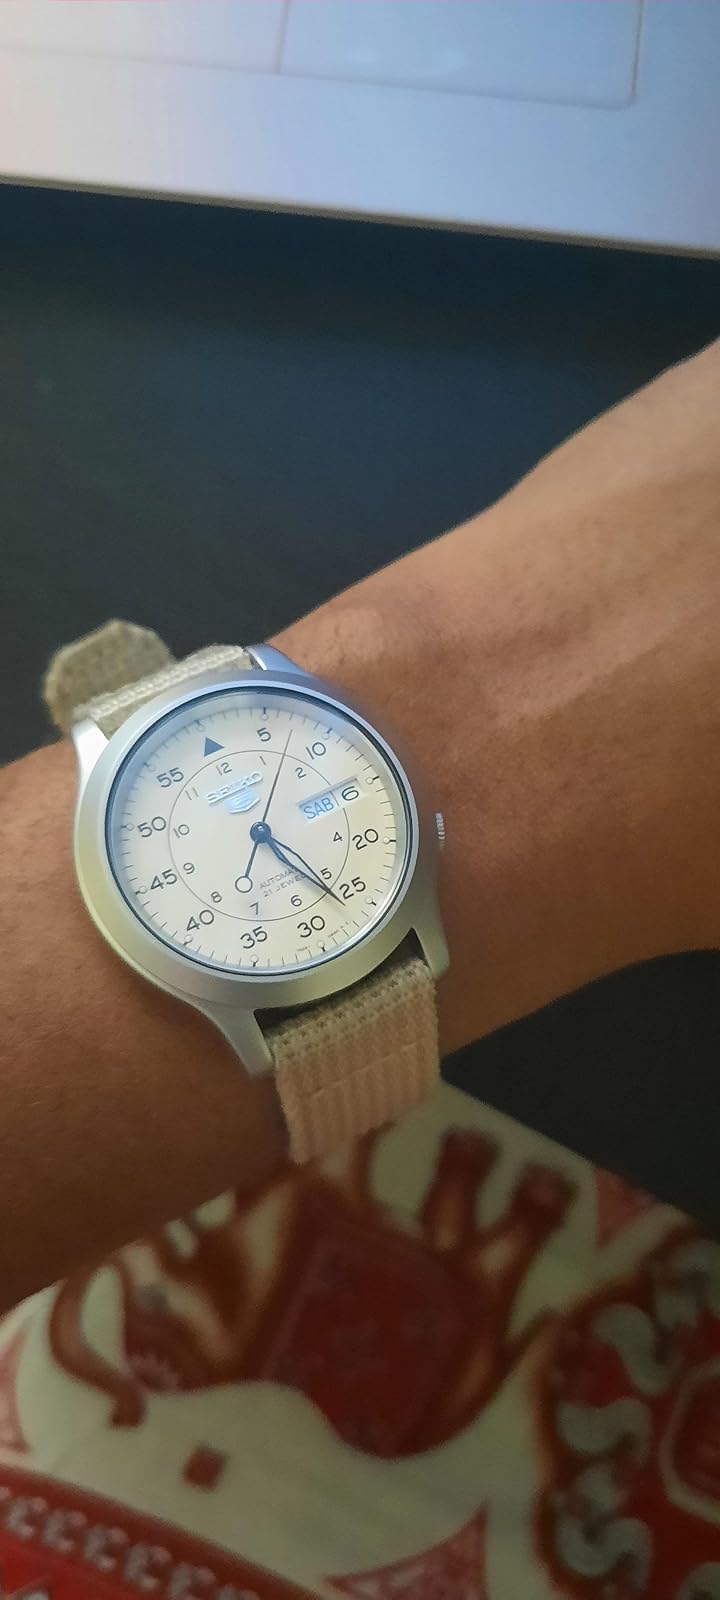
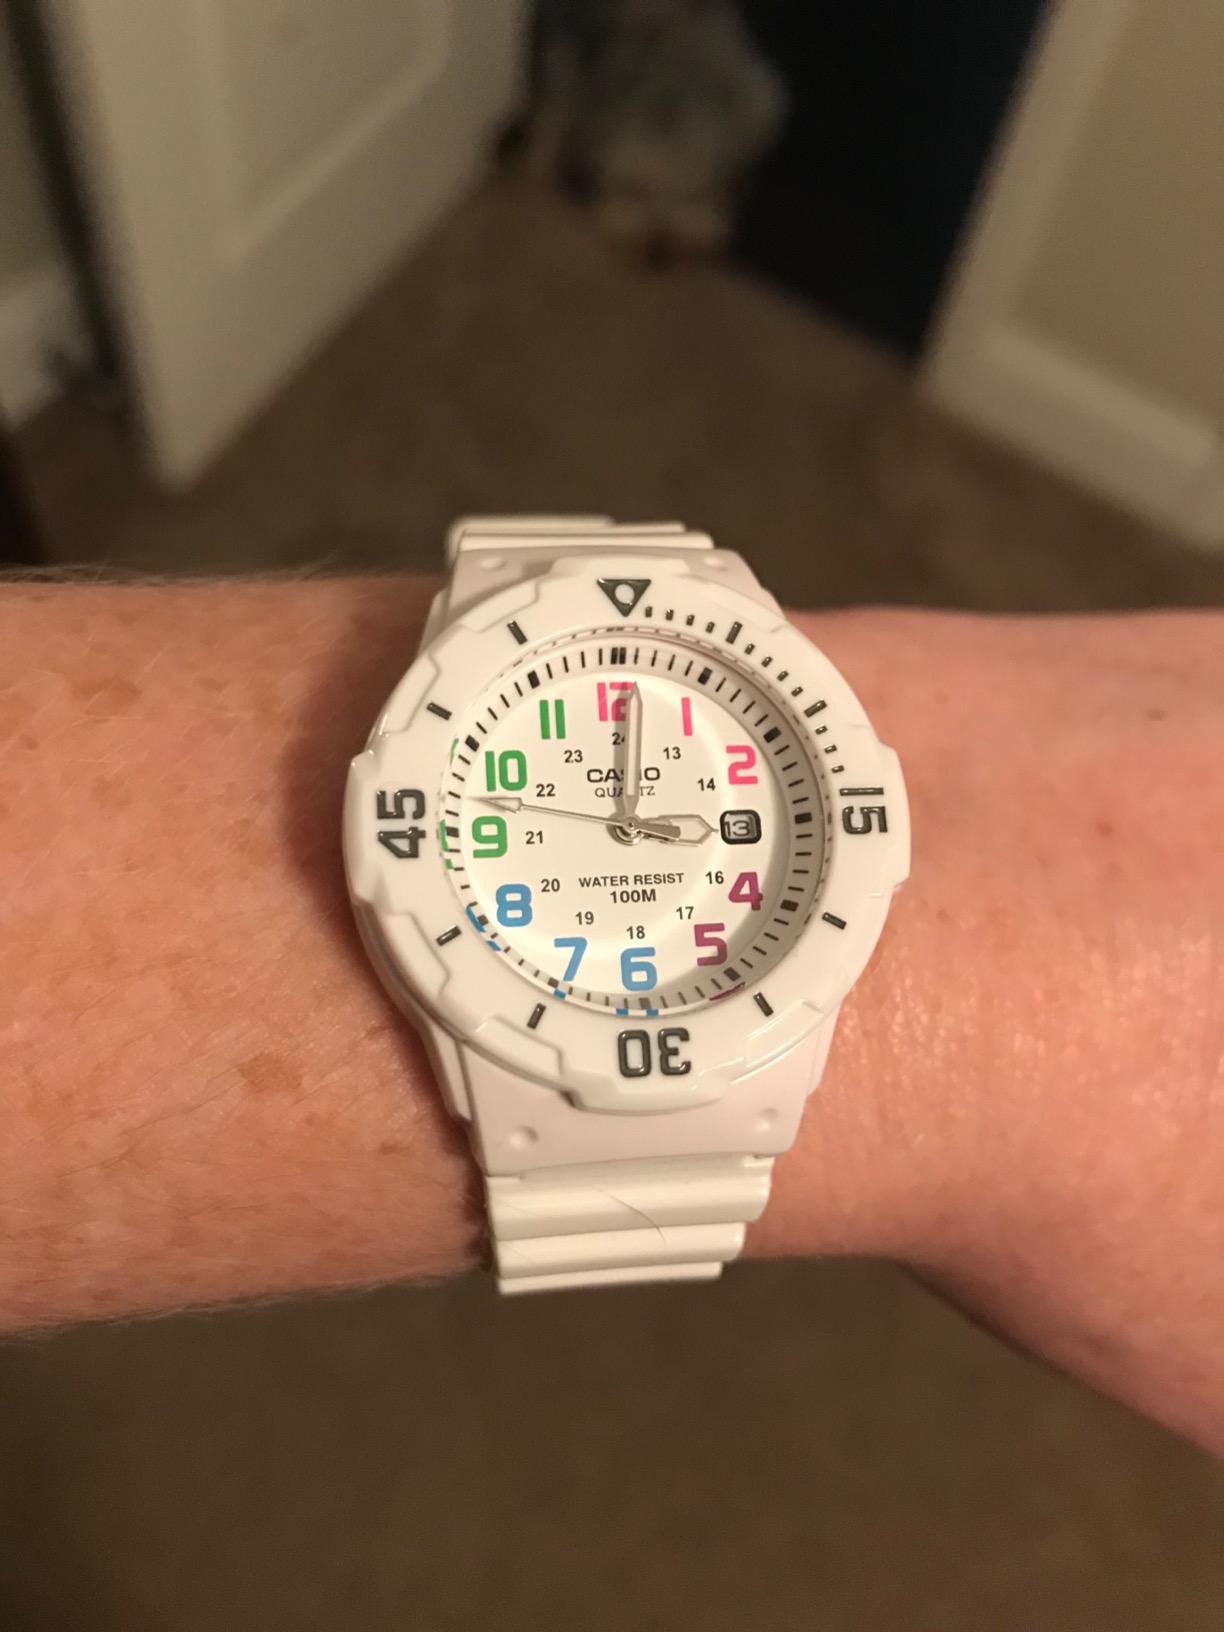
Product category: accessories_watch
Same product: no